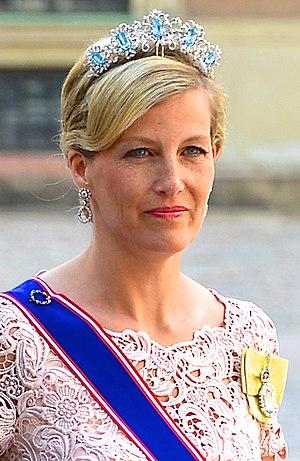
Sophie, comtesse de Wessex sur le chemin de l'église du château au palais royal à Stockholm avant le mariage entre la princesse Madeleine et Christopher O'Neill 8 Juin 2013.Español: Sophie, condesa de Wessex en el camino a la iglesia del castillo en el Palacio Real de Estocolmo antes de la boda entre la princesa Magdalena y Christopher O'Neill 08 de junio 2013.
Sophie, comtesse de Wessex, née le 20 janvier 1965 à Oxford, est un membre de la famille royale britannique, épouse du prince Edward de Wessex, fils benjamin de la reine Élisabeth II.
La famille royale britannique regroupe les personnes liées de près à la monarchie britannique. Il n'y a pas de définition stricte de qui est membre, ou de qui n'est pas membre de la famille royale, et différentes listes de membres peuvent être établies, selon l’événement. Il existe cependant deux listes principales :
The Lincoln and Welland Regiment est un régiment d'infanterie de la Première réserve de l'Armée canadienne composé d'un bataillon. Il fait partie du 32ᵉ Groupe-brigade du Canada au sein de la 4ᵉ Division du Canada. Son quartier général est situé à Saint Catharines et il comprend aussi des détachements à Welland en Ontario.